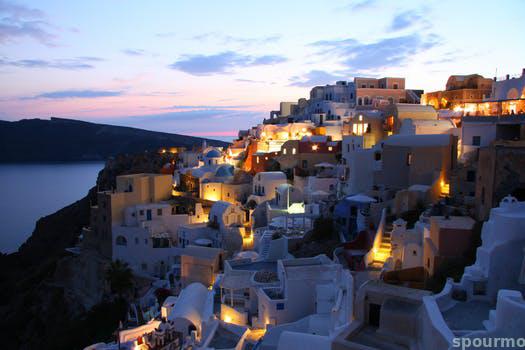
Label: Watermark